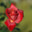
Label: rose